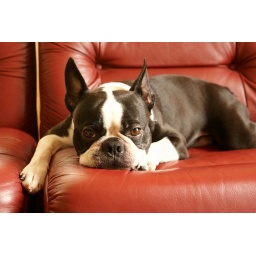
Yesterday, we went over to husband's sister's house. He began occupying the sofa and sleeping